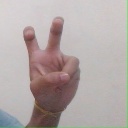
अक्षर: ई